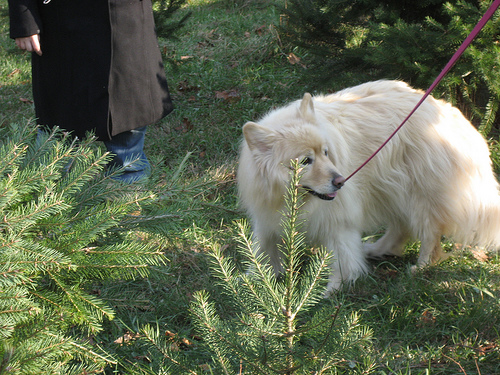
Animal: dog
Breed: samoyed